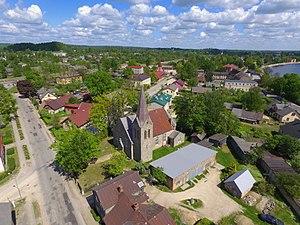
Pļaviņas est une ville de la région de Vidzeme en Lettonie. Elle a 3 692 habitants pour une superficie de 7 km². La ville se trouve sur la rive droite de la Daugava, après son point de confluence avec la rivière Aiviekste. La Route A6 reliant Riga à la frontière biélorusse traverse l'agglomération. Ici commencent également les routes régionales P37 et P78. La ville est desservie par les lignes du chemin de fer Rīga—Daugavpils et Pļaviņas—Gulbene.